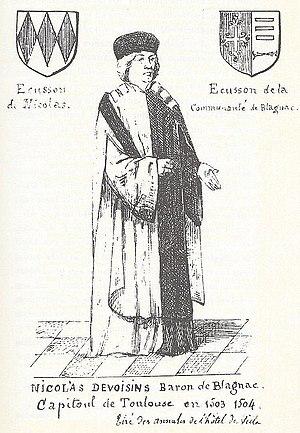
Blagnac, Nicol'as Devoisins baron de la ville et capitoul de Toulouse (1503).
Blagnac est une commune française située dans le sud-ouest de la France, dans le département de la Haute-Garonne, en région Occitanie. Historiquement Blanhac, la commune fait partie du pays traditionnel du Languedoc et de la région historique de l'Occitanie.